Partial molar property

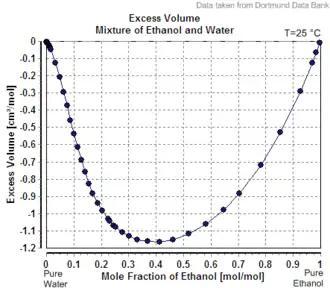
Water and ethanol always have negative excess volumes when mixed, indicating the partial molar volume of each component is less when mixed than its molar volume when pure.

The partial molar volume is broadly understood as the contribution that a component of a mixture makes to the overall volume of the solution. However, there is more to it than this: